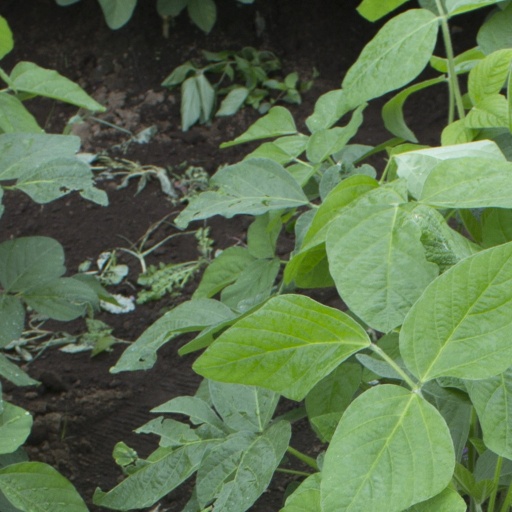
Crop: soybean